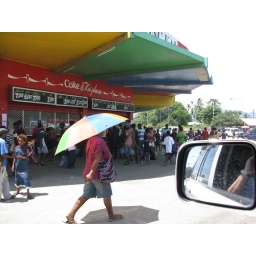
Photos out the window of the car when travelling around Lae.